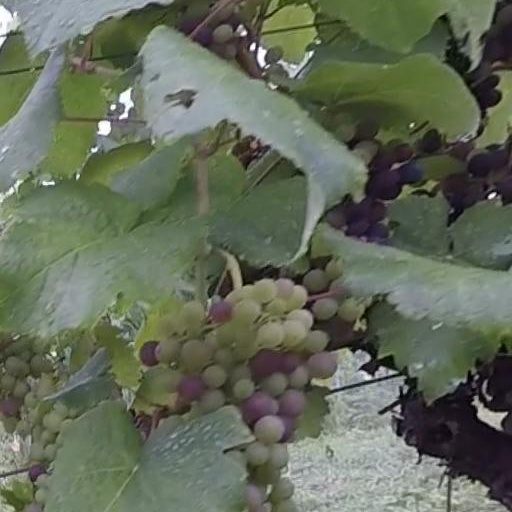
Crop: grape